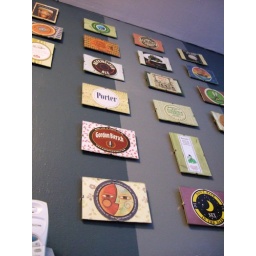
(meme) Favorite wall in the house